Describe the emotion expressed in this image:  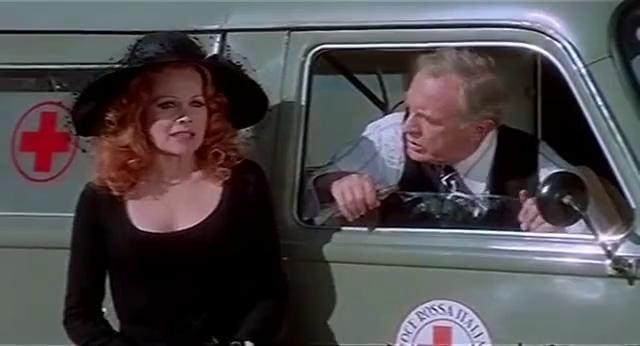
This person displays Pain, valence and arousal with high intensity.